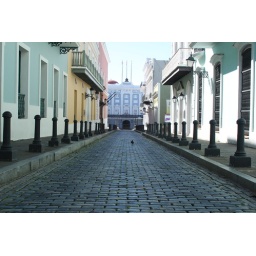
The blue building in the background is the residence of the Governor of Puerto Rico - Old San Juan PR